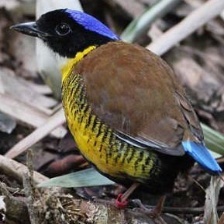
Species: GURNEYS PITTA
Scientific name: HYDRORNIS GURNEYI